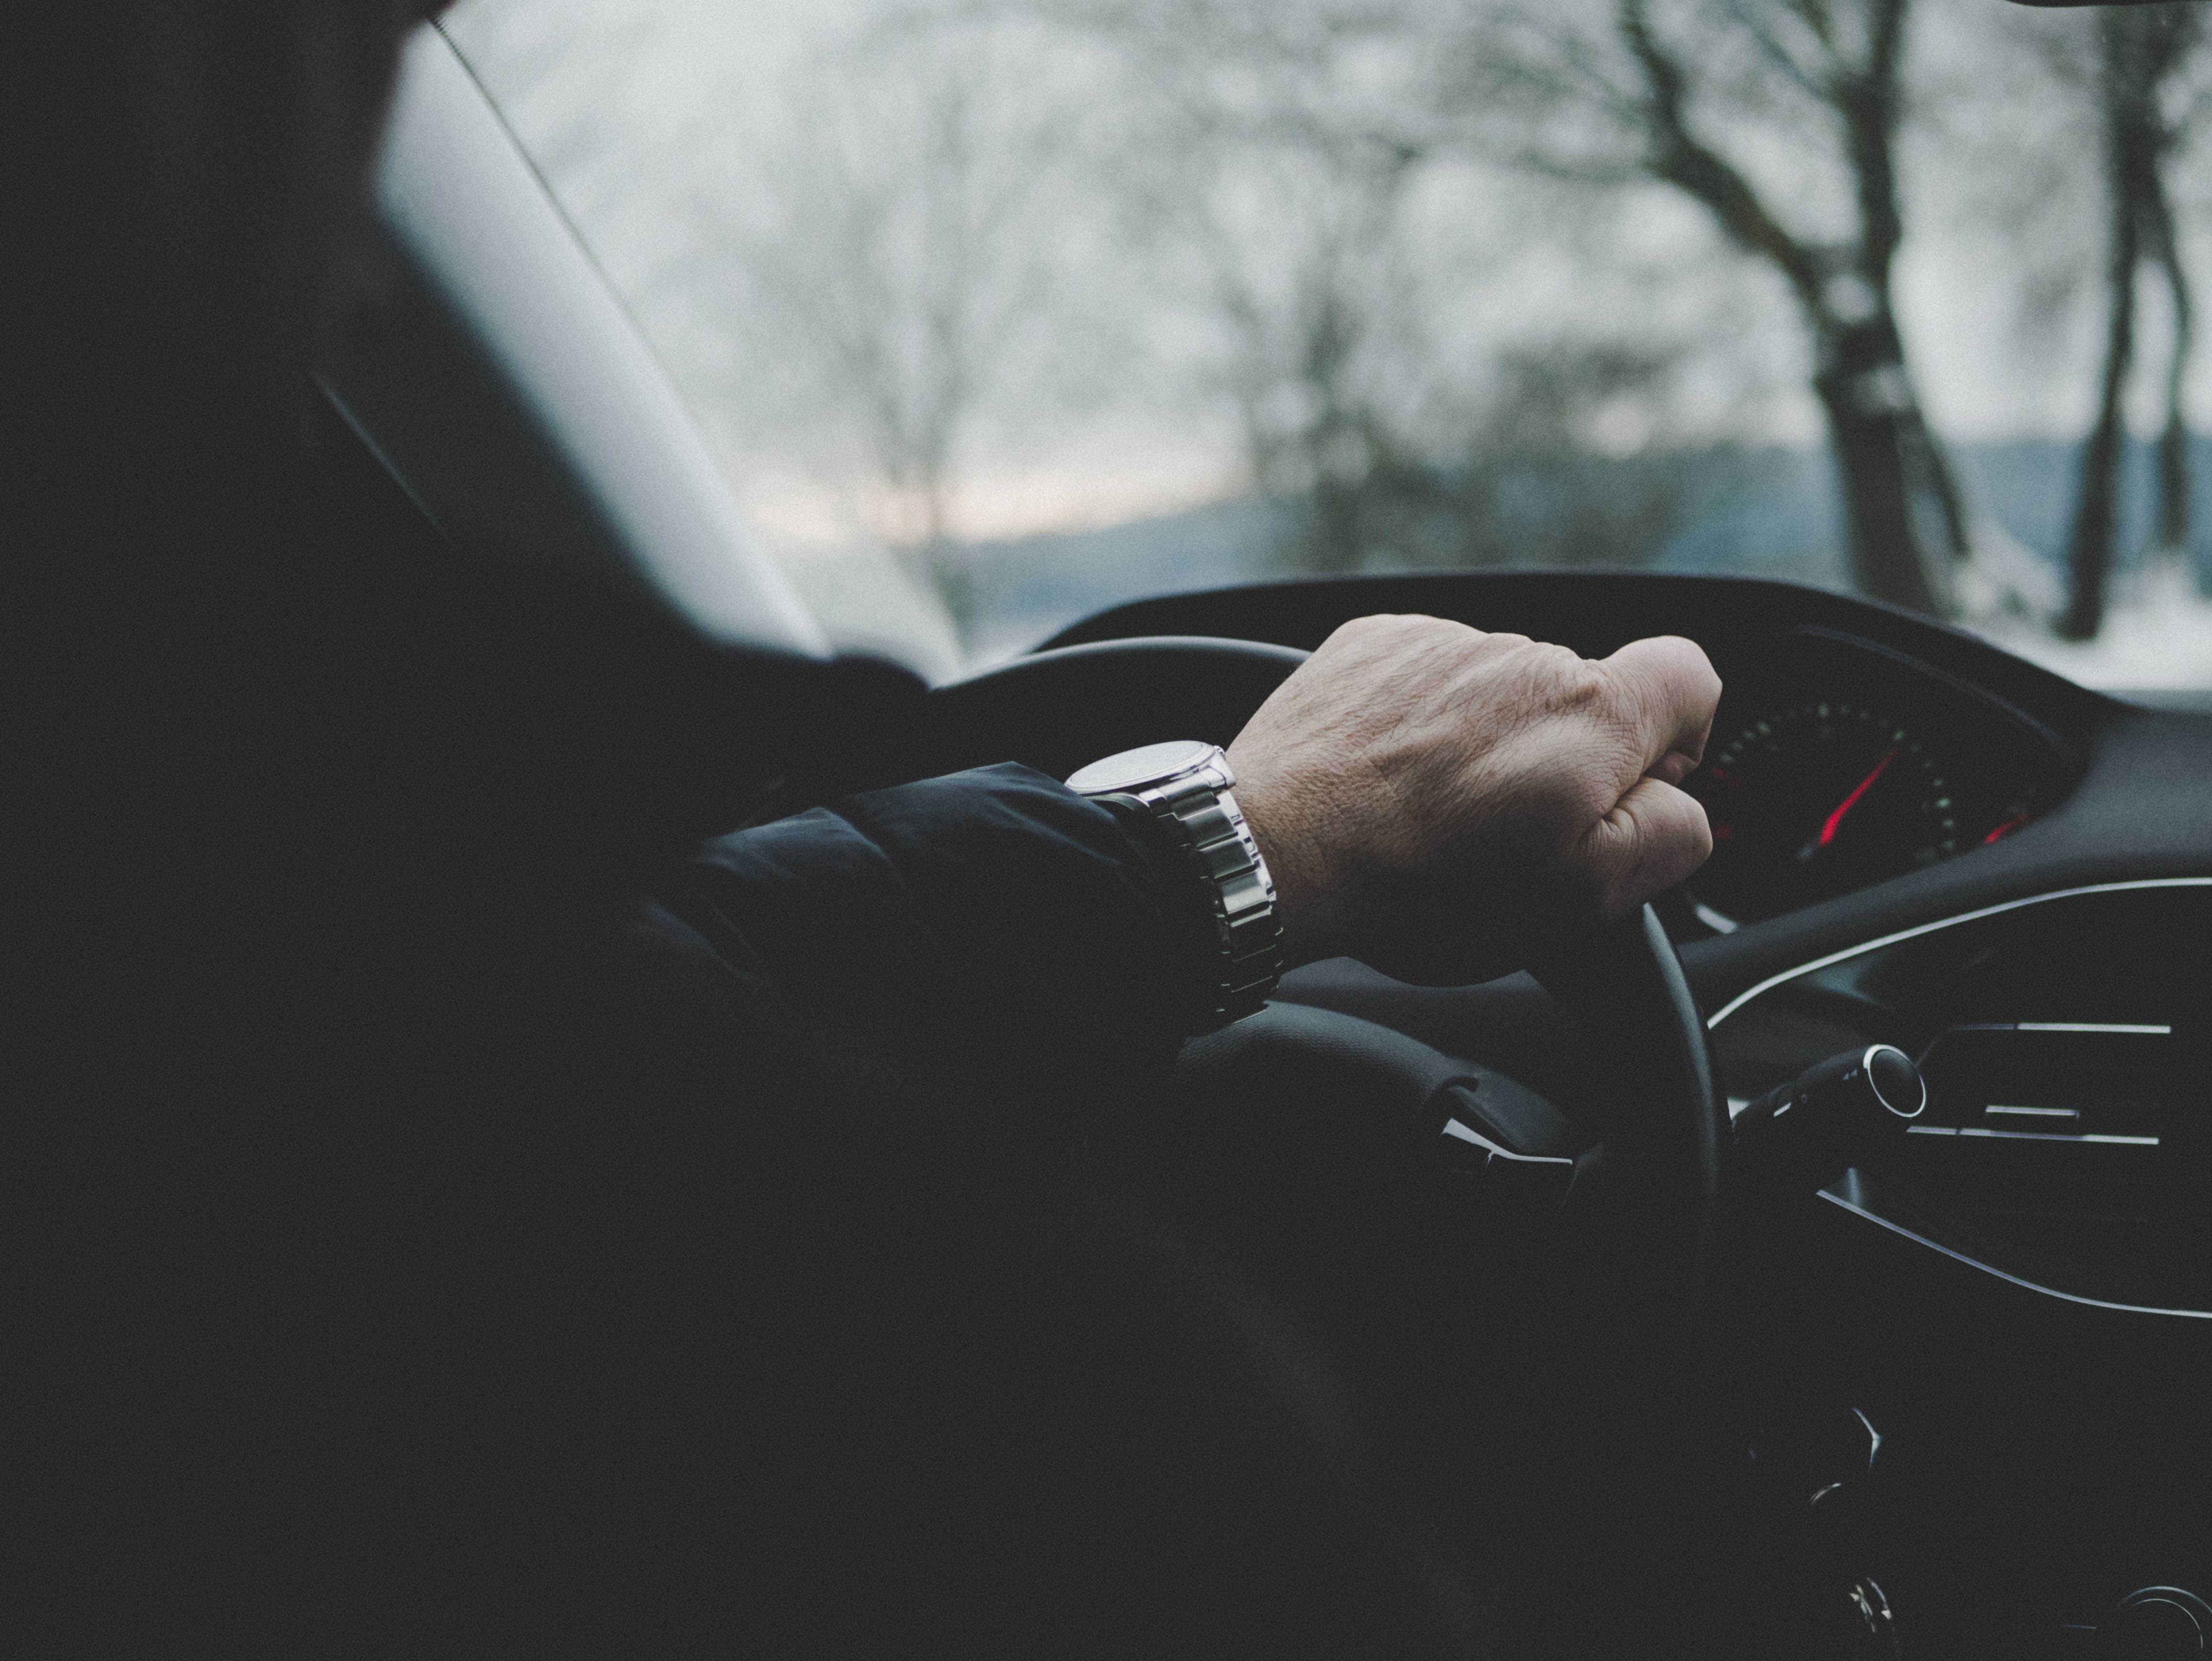
vehicle door, windshield, sky, driving, vehicle, luxury vehicle, automotive window part, photography, car, steering wheel, automotive design, hand, tree, auto part, cloud, family car, glass, plant, window, rear view mirror, Tints and shades, road, black hair, automotive mirror